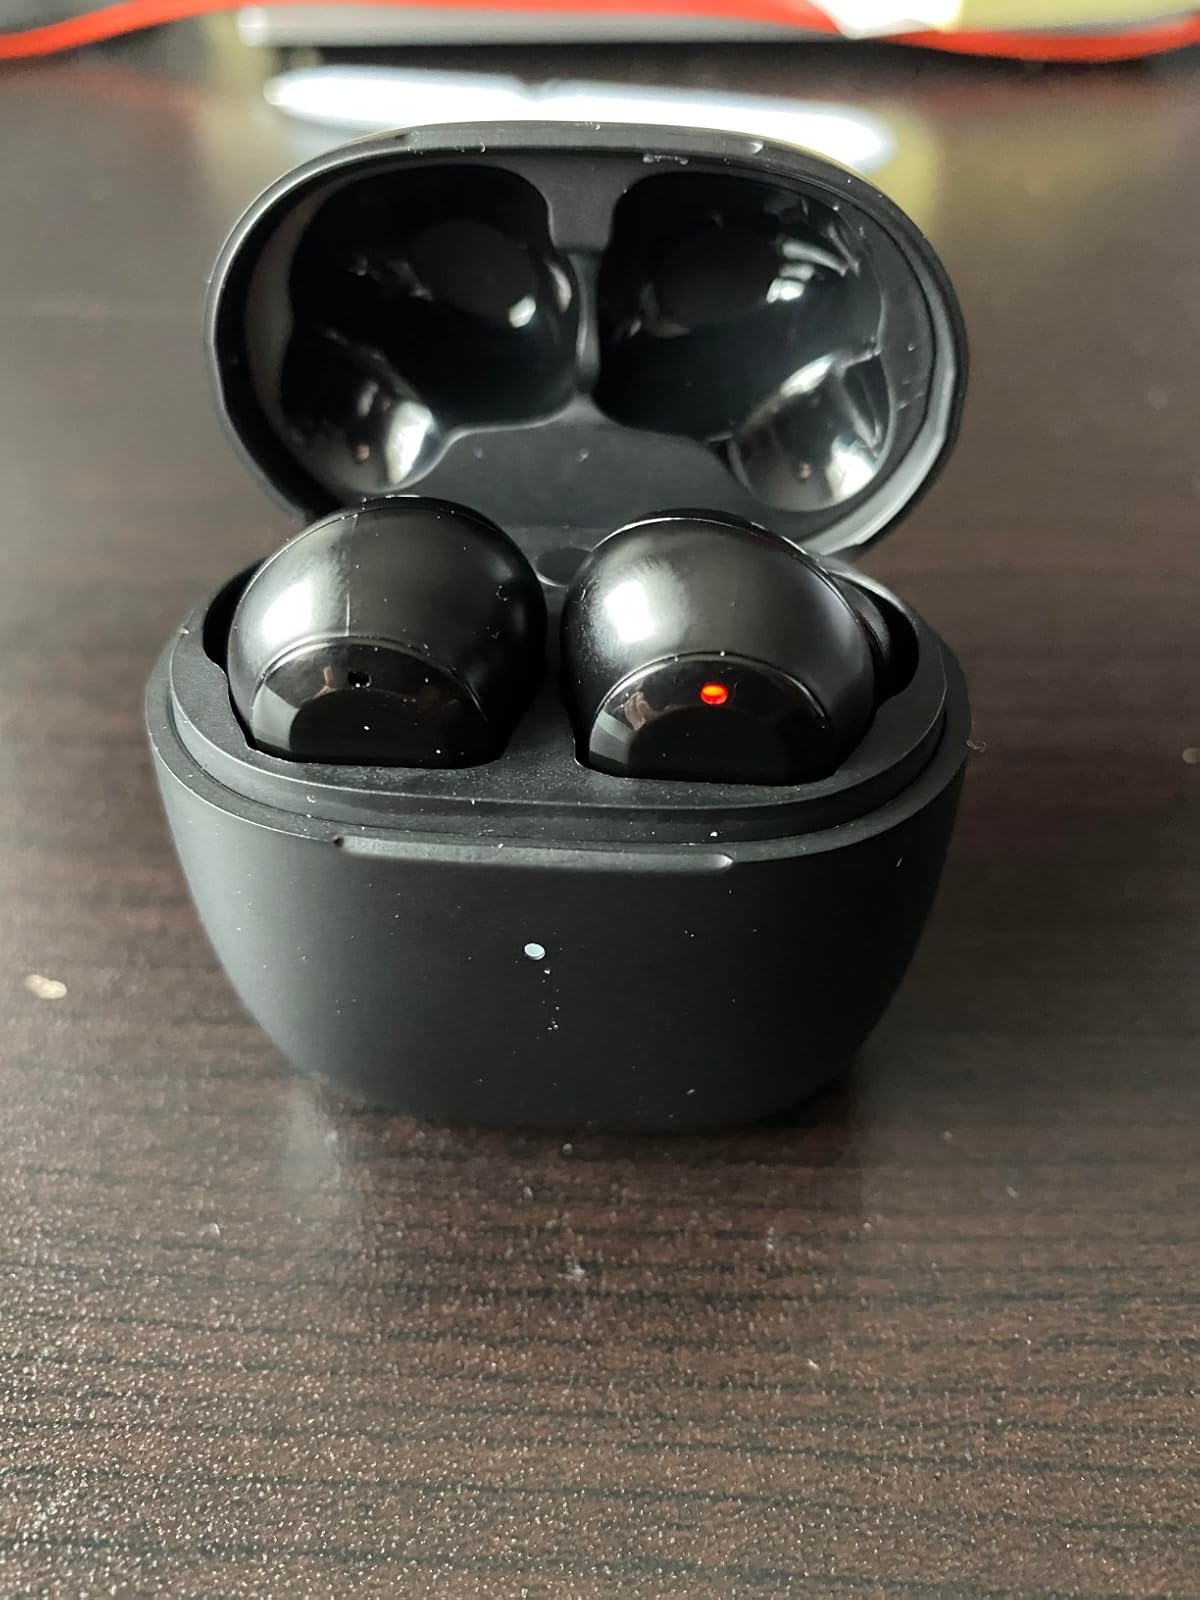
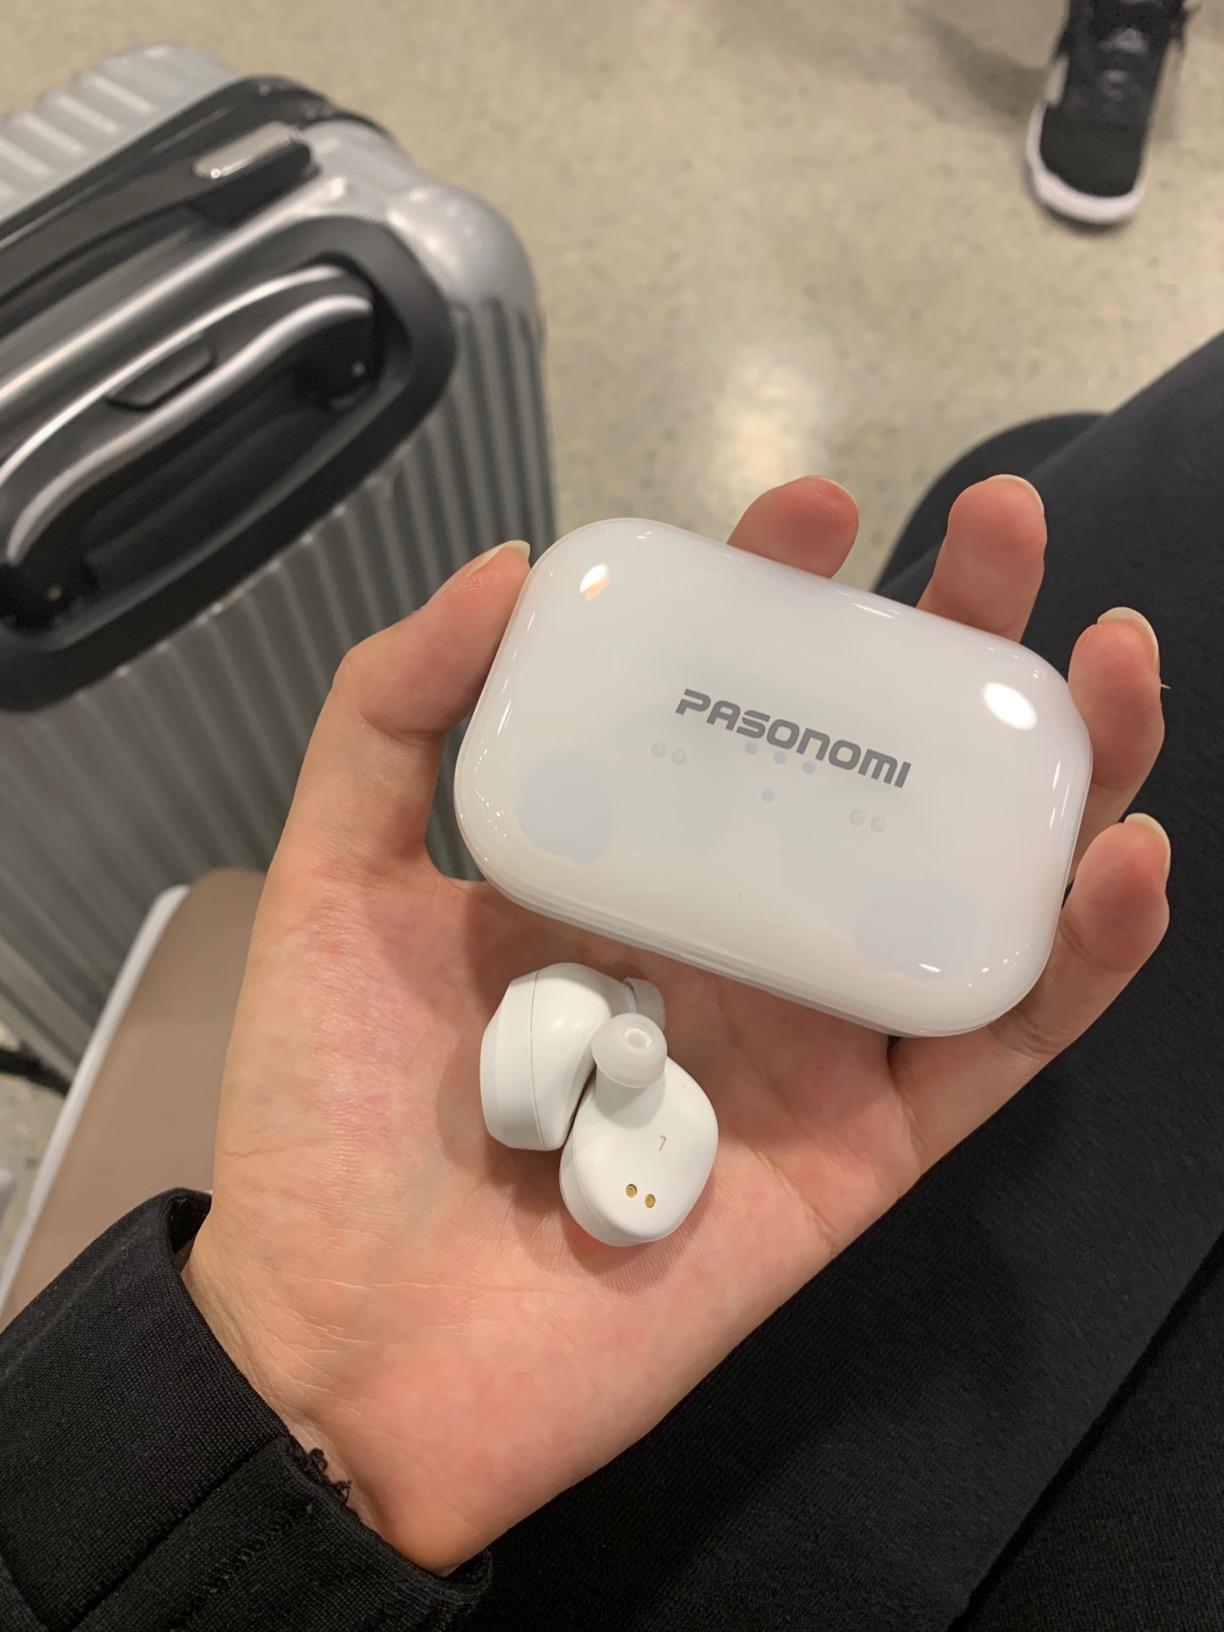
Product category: earbuds
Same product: no